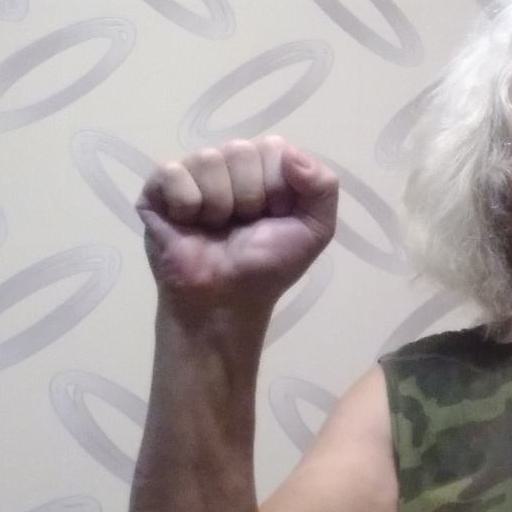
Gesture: fist